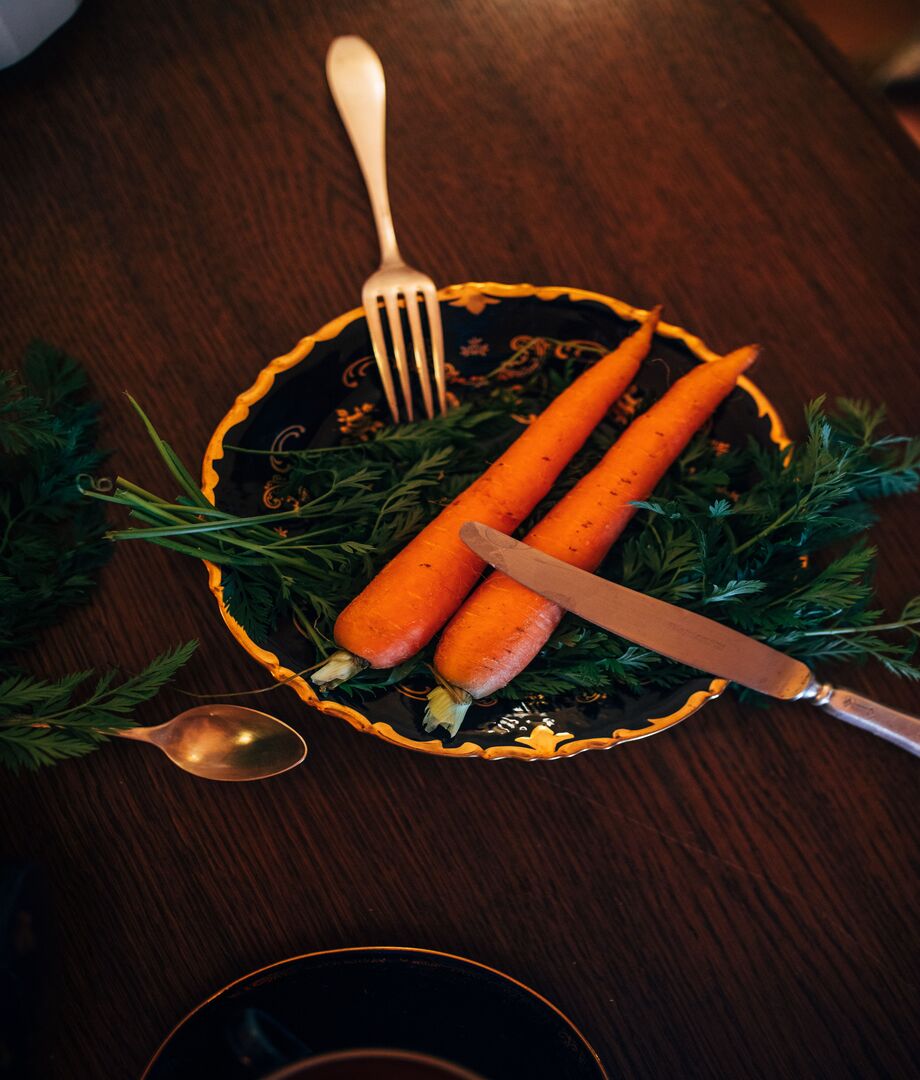
Label: carrot